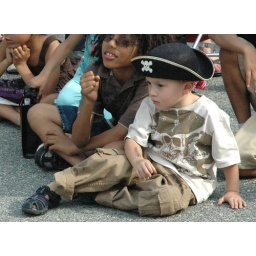
A young boy fascinated by the cat marionette show.